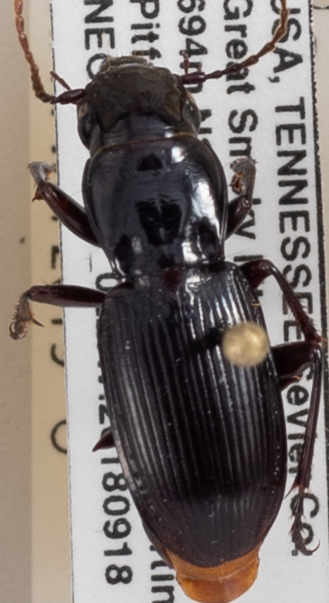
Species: Pterostichus acutipes acutipes
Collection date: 2018-09-18
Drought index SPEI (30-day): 2.01
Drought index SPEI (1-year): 1.25
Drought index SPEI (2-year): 0.694